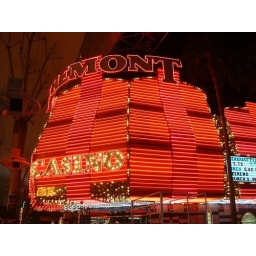
Fremont Casino in Downtown Las Vegas. Fremont Street is the colorful Old Vegas, with historical roots in the building of the Hoover Dam.